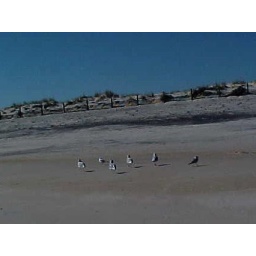
birds on a deserted beach near ocean city md